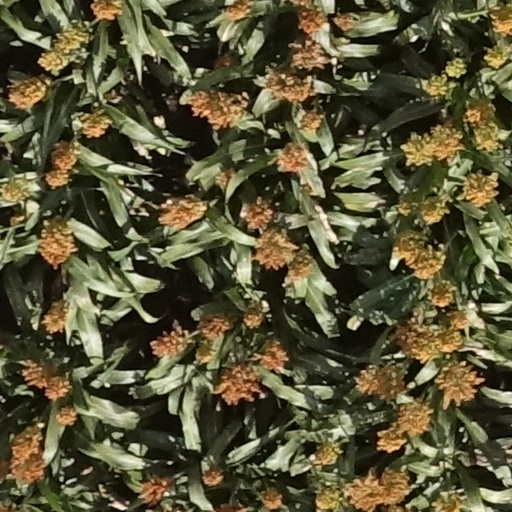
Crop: sorghum